Elizabeth Berg (author)

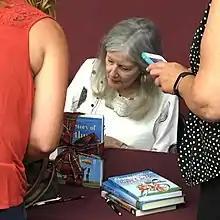
Berg at a book signing

She was born in Saint Paul, Minnesota, and lived in Boston prior to her residence in Chicago. She studied English and Humanities at the University of Minnesota, but later ended up with a nursing degree. Her writing career started when she won an essay contest in "Parents" magazine. Since her debut novel in 1993, her novels have sold in large numbers and have received several awards and nominations, although some critics have tagged them as sentimental. She won the New England Book Awards in 1997.